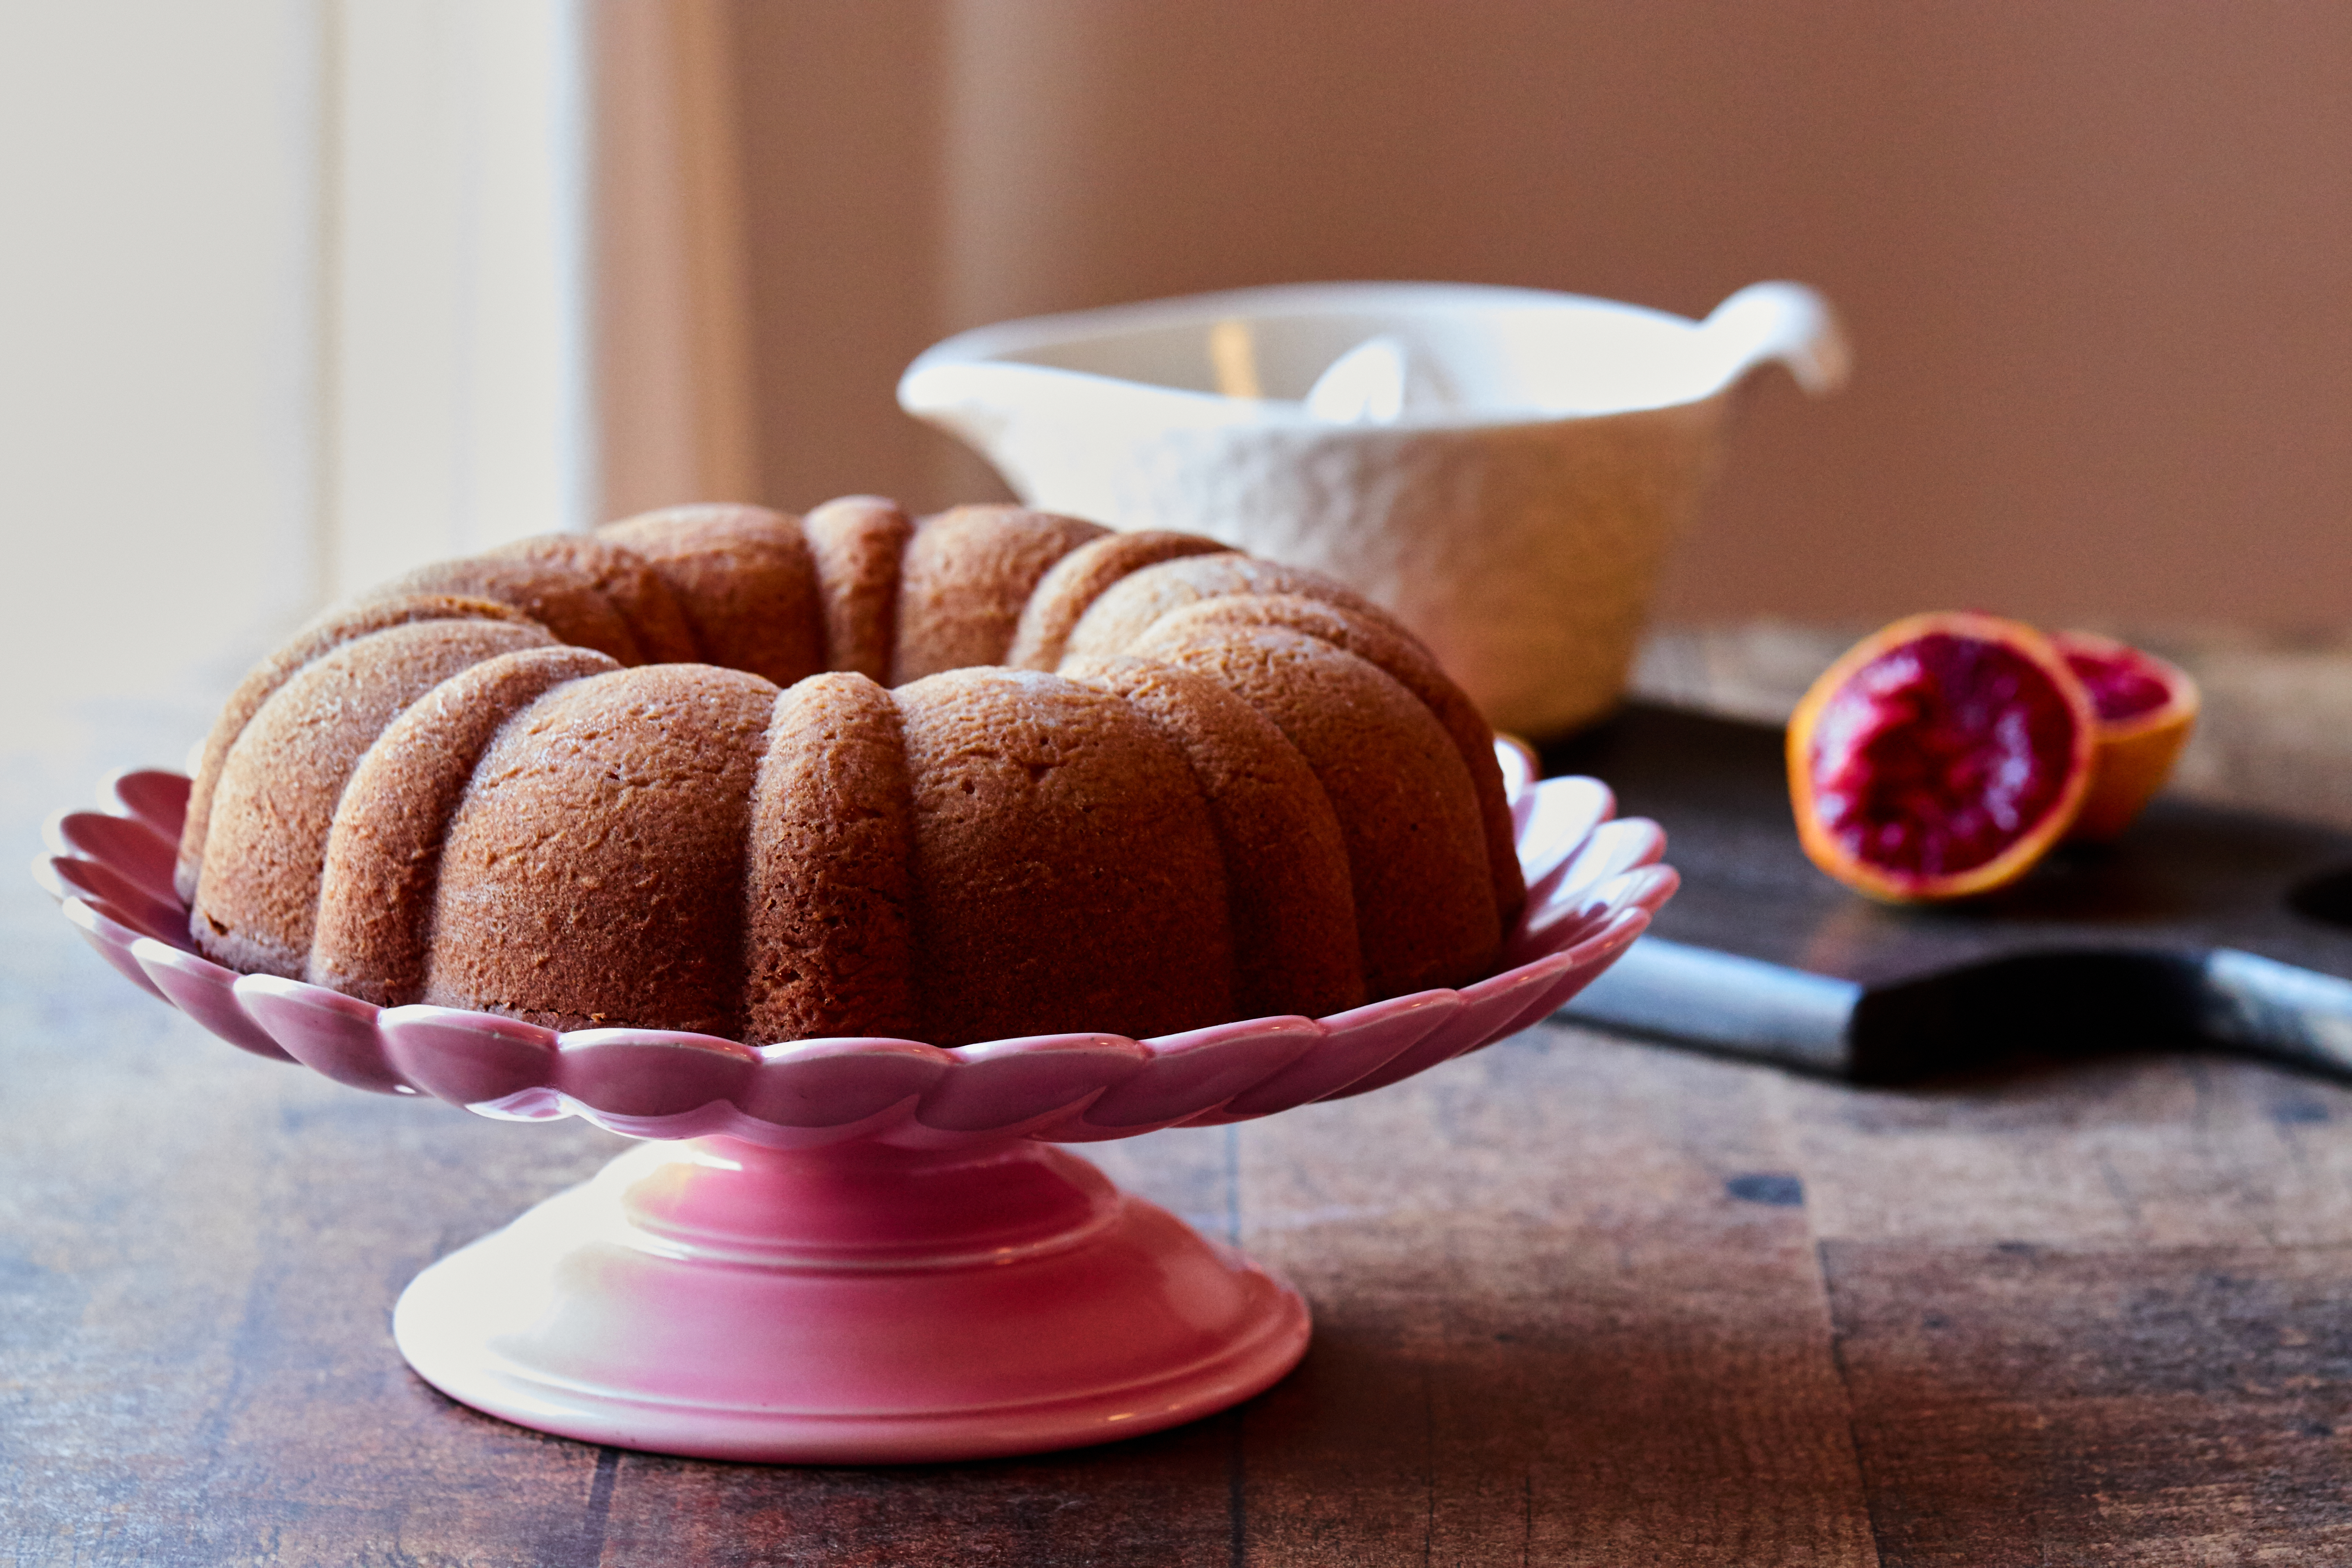
food, dish, cuisine, cider doughnut, ingredient, dessert, doughnut, baked goods, baking, glaze, gugelhupf, produce, gluten, finger food, recipe, american food